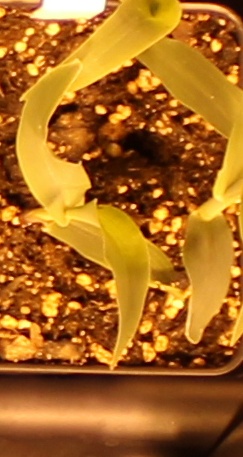
Label: Corn